List of Rihanna live performances

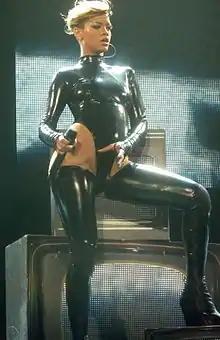
Rihanna performing during the Last Girl on Earth Tour in Paris in 2010

Barbadian singer Rihanna has embarked on twelve concert tours, five of which have been worldwide. Her first tour, "" (2006) solely focused on North America, as it was her initial debuting market; the tour supported her first and second studio albums, "Music of the Sun" (2005) and "A Girl like Me" (2006). The tour lasted for three months, through which Rihanna performed 36 shows. The same year, Rihanna continued to tour as a special guest on the "PCD World Tour" with the Pussycat Dolls, the "Roc the Block Tour" with Jay-Z and Ne-Yo, and the "Monkey Business Tour" with The Black Eyed Peas. In the year 2007, through 2009, she performed on the worldwide "Good Girl Gone Bad Tour", in-support of her third studio album of the same name. During the tour, Rihanna visited Europe, North America, Oceania, Asia and Africa. It featured Rihanna presenting completely different styles than previously, such as wearing numerous leather outfits. The Good Girl Gone Bad Tour sparked controversy in Malaysia where the Pan-Malaysian Islamic Party recommended that Rihanna's concert tour should be banned due her provocative outfits. A DVD, titled "Good Girl Gone Bad Live" was released on June 16, 2008. It features the show from Evening News Arena in Manchester, England, held on December 6, 2007.